Katharine Hopkins Chapman

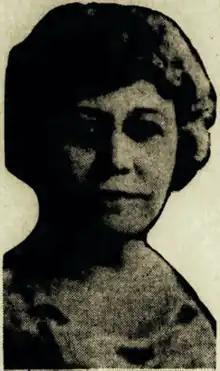

Katharine Hopkins Chapman (Hopkins; pen name, Katharine Hope; March 4, 1870/72/73 - May 21, 1930) was an author and historian of the American South. Born in the antebellum atmosphere of Selma, transplanted to the booming time of Anniston in its infancy, grafted by marriage into the crude conditions of Bessemer's early days, a frequent visitor to Mobile and Montgomery, Chapman was well equipped to delineate Alabama characters and scenes, and in her stories she depicted life among the well-to-do American Southern people, her first writings being signed "Katharine Hope" in deference for her father's scruples against a woman's name appearing in print except at her marriage or death. By 1921, she had published 89 short stories in leading magazines. A short memoir appeared in "The Editor" in 1913.